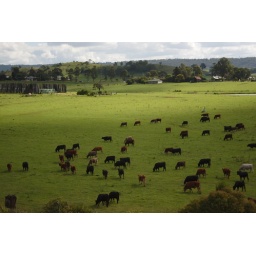
grazing on the lush pastures near Menangle. The train is about to cross the Nepean River.